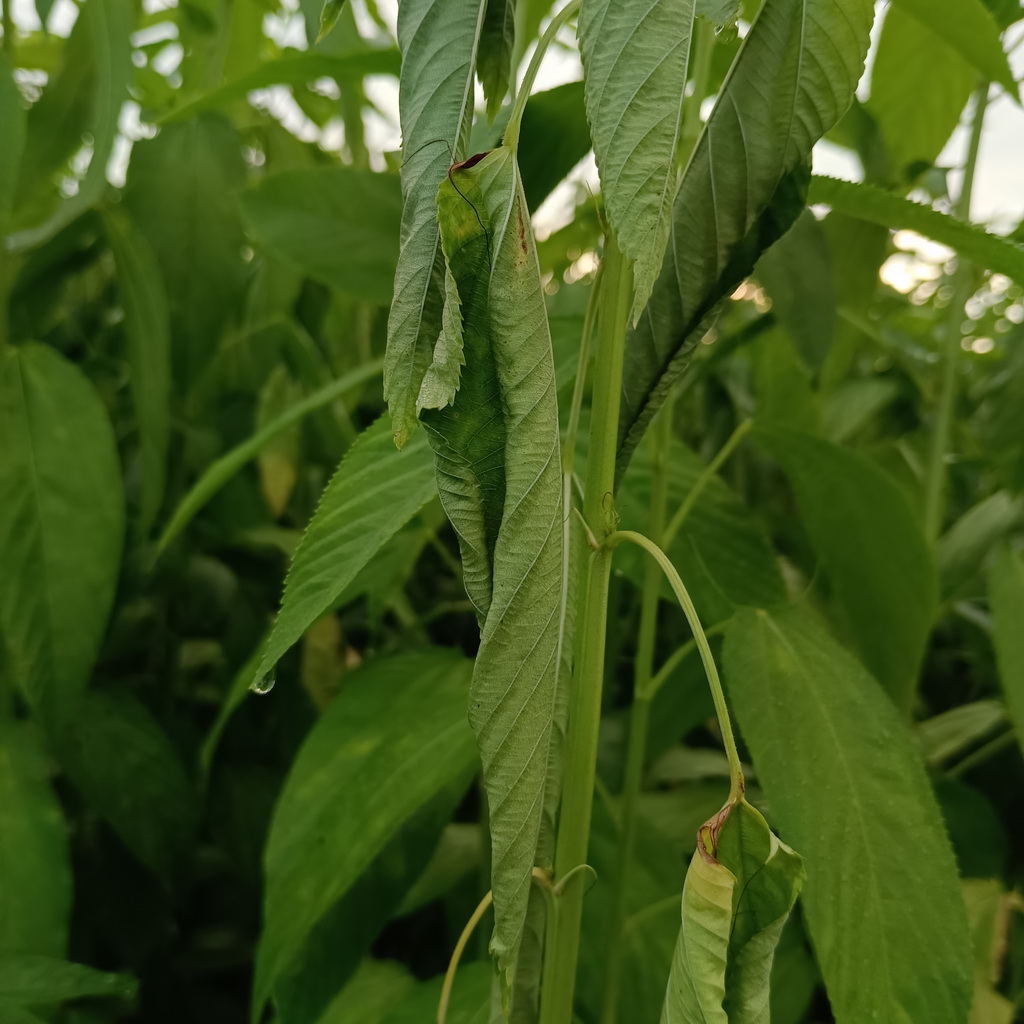
Label: Dieback